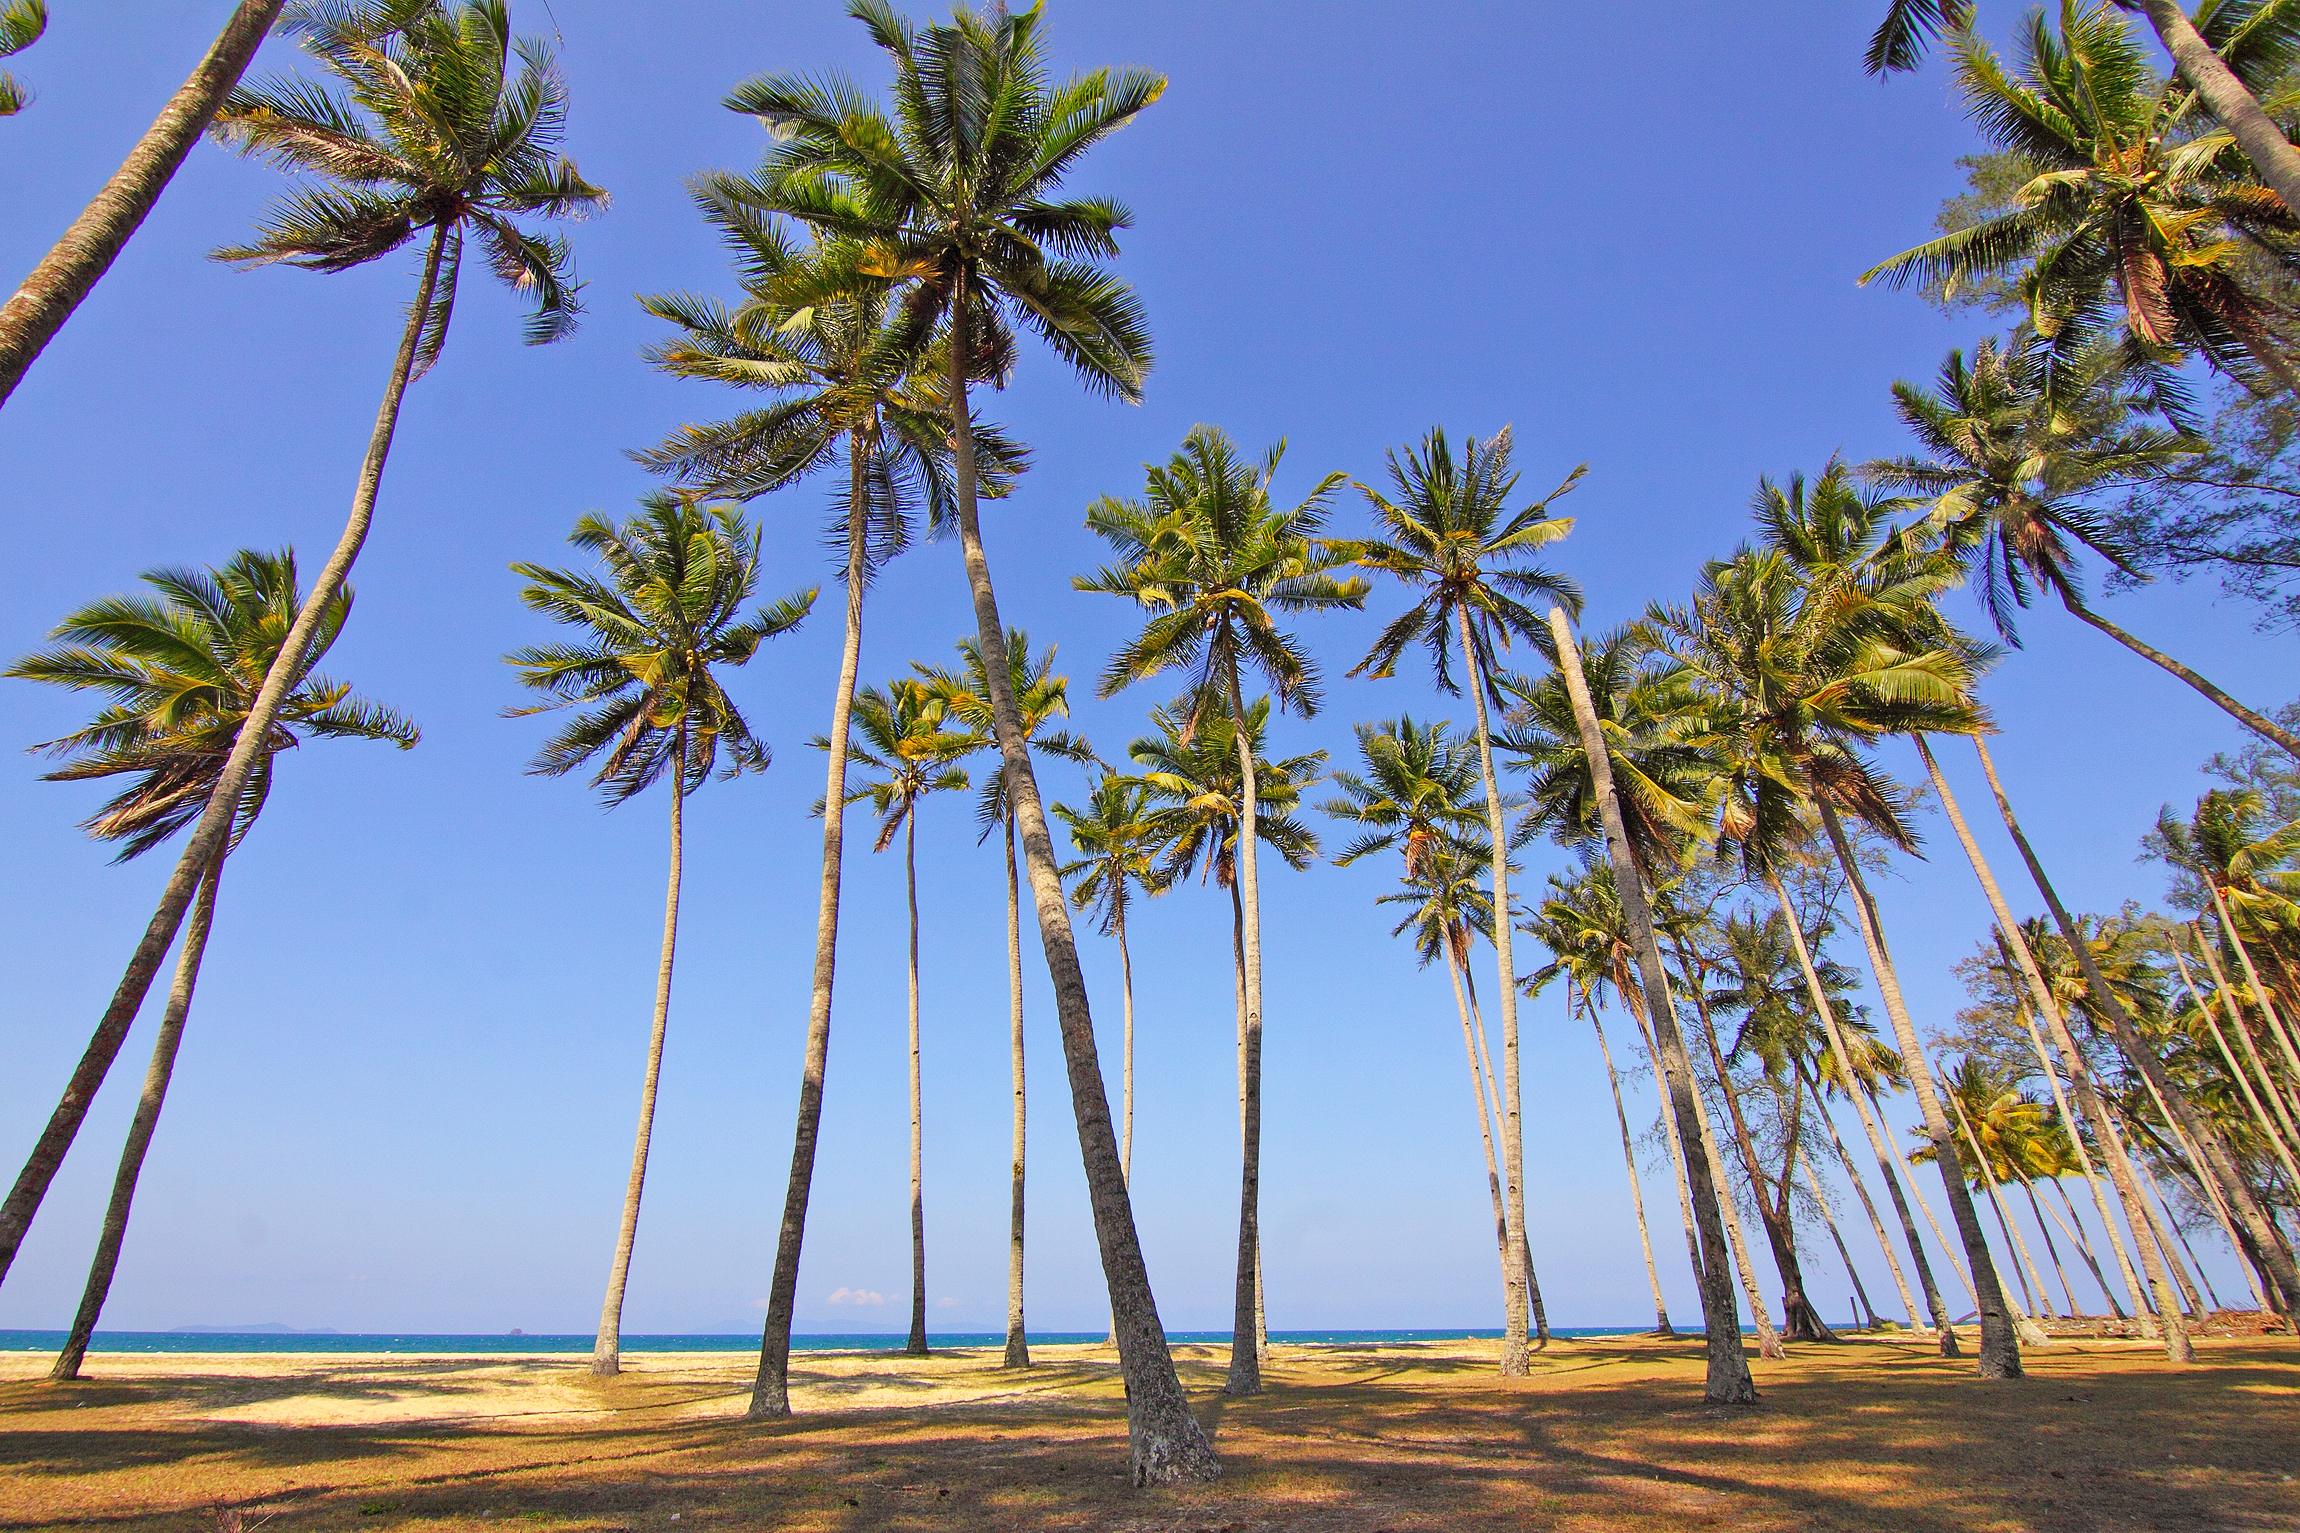
beach, sea, coast, tree, nature, plant, sky, wind, idyllic, paradise, tropical, island, seashore, trees, palm trees, tropics, flowering plant, woody plant, land plant, arecales, palm family, borassus flabellifer